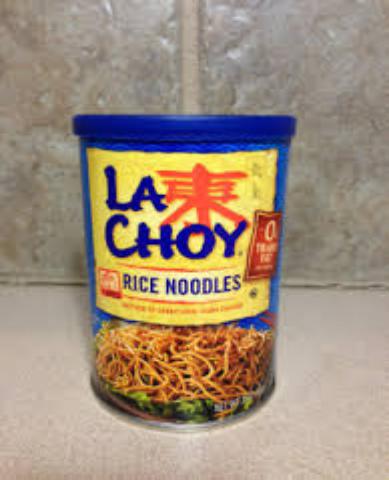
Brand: La Choy
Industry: Food